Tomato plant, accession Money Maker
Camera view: vertical (180 deg); turntable rotation: 210 degrees
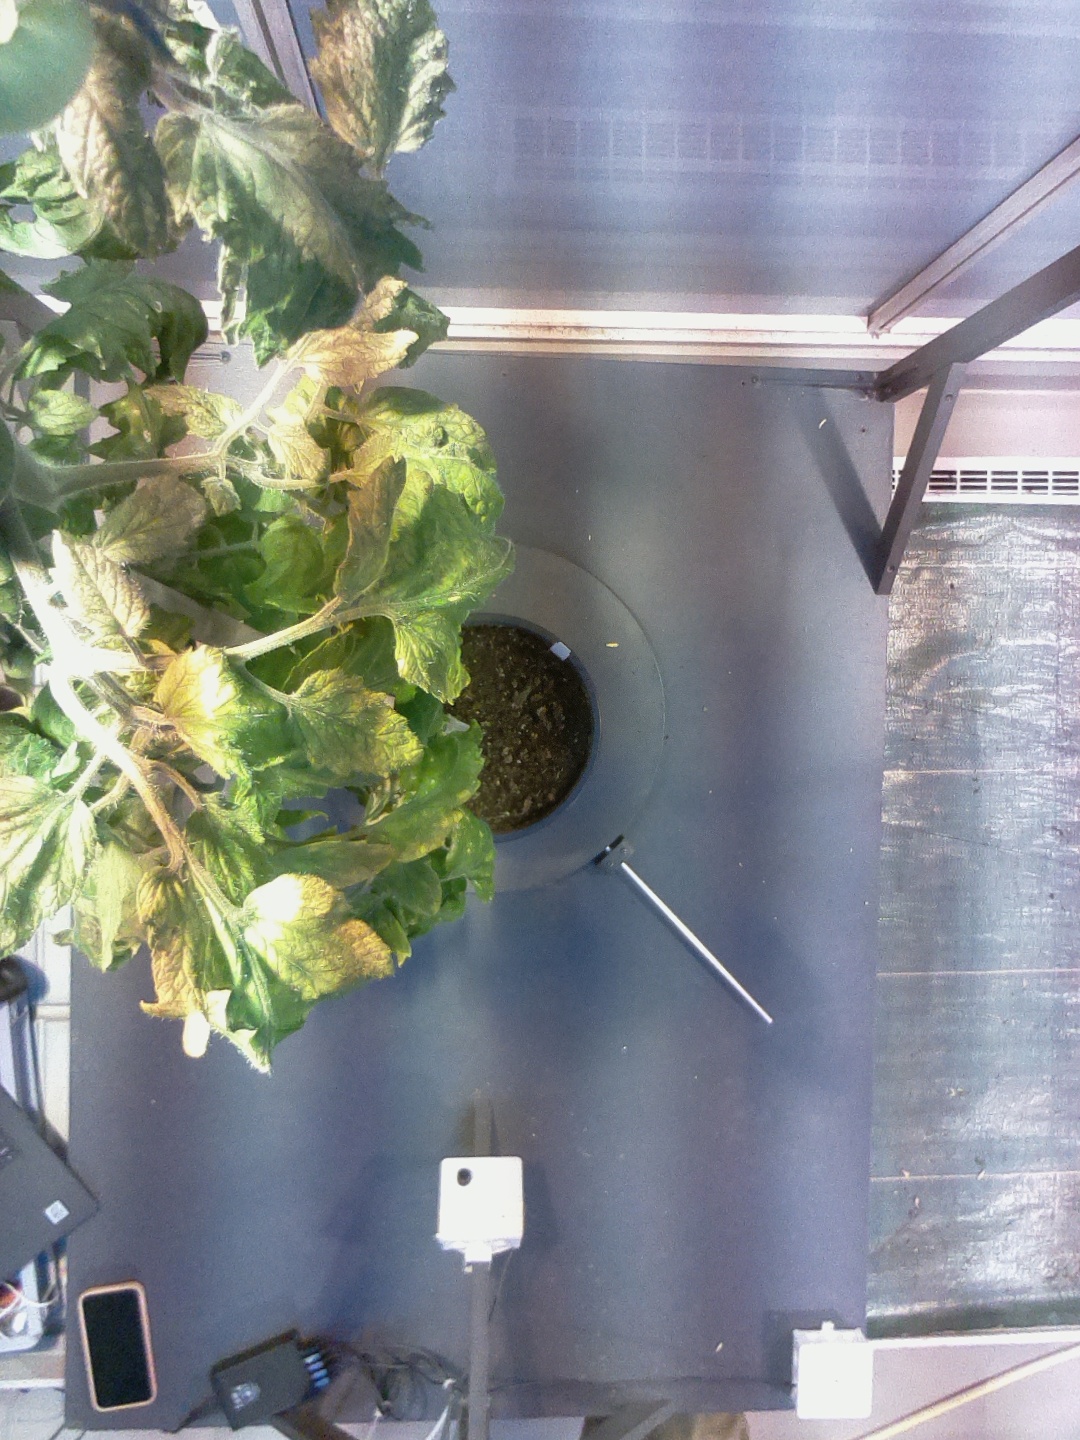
BBCH growth stage 75: 50%-60% of final fruit size